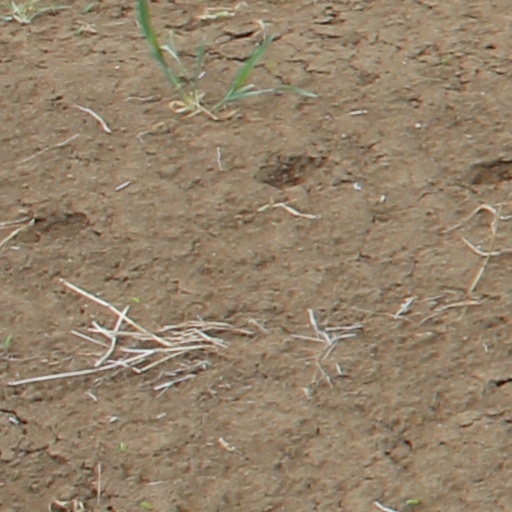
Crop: wheat